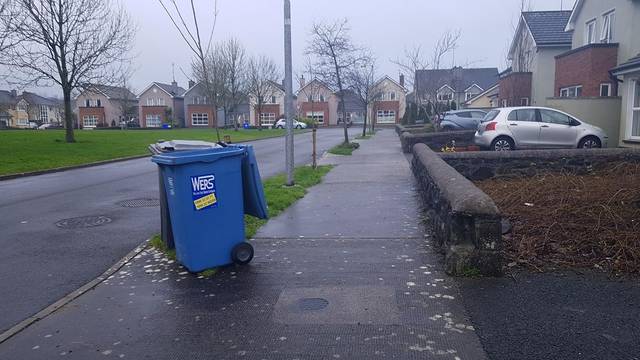
Region: Ireland
Coordinates: 53.525, -8.848